Legian

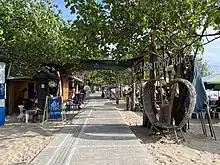
Legian Beach

Legian (Balinese script: ᬍᬕᬶᬬᬦ᭄) is a suburban and beach area on the west coast of Bali in Indonesia, just north of Kuta and south of Seminyak, the area between Jl. Melasti and Jl. Dhyana Pura. Administratively it is a district of Kuta District within Badung Regency.